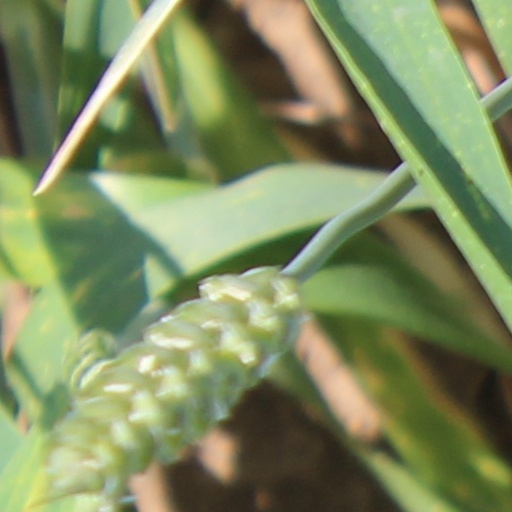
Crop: wheat